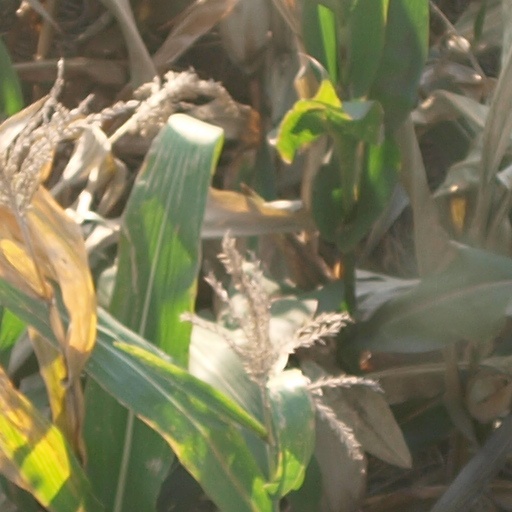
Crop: maize; corn